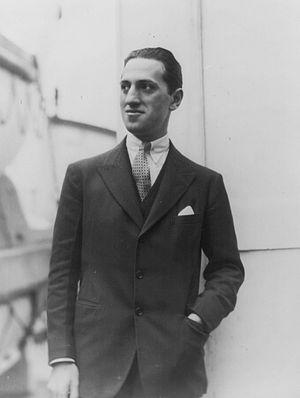
George Gershwin, pseudonyme de Jacob Gershowitz, est un compositeur et chef d'orchestre américain, né le 26 septembre 1898 à Brooklyn et mort le 11 juillet 1937 à Los Angeles.